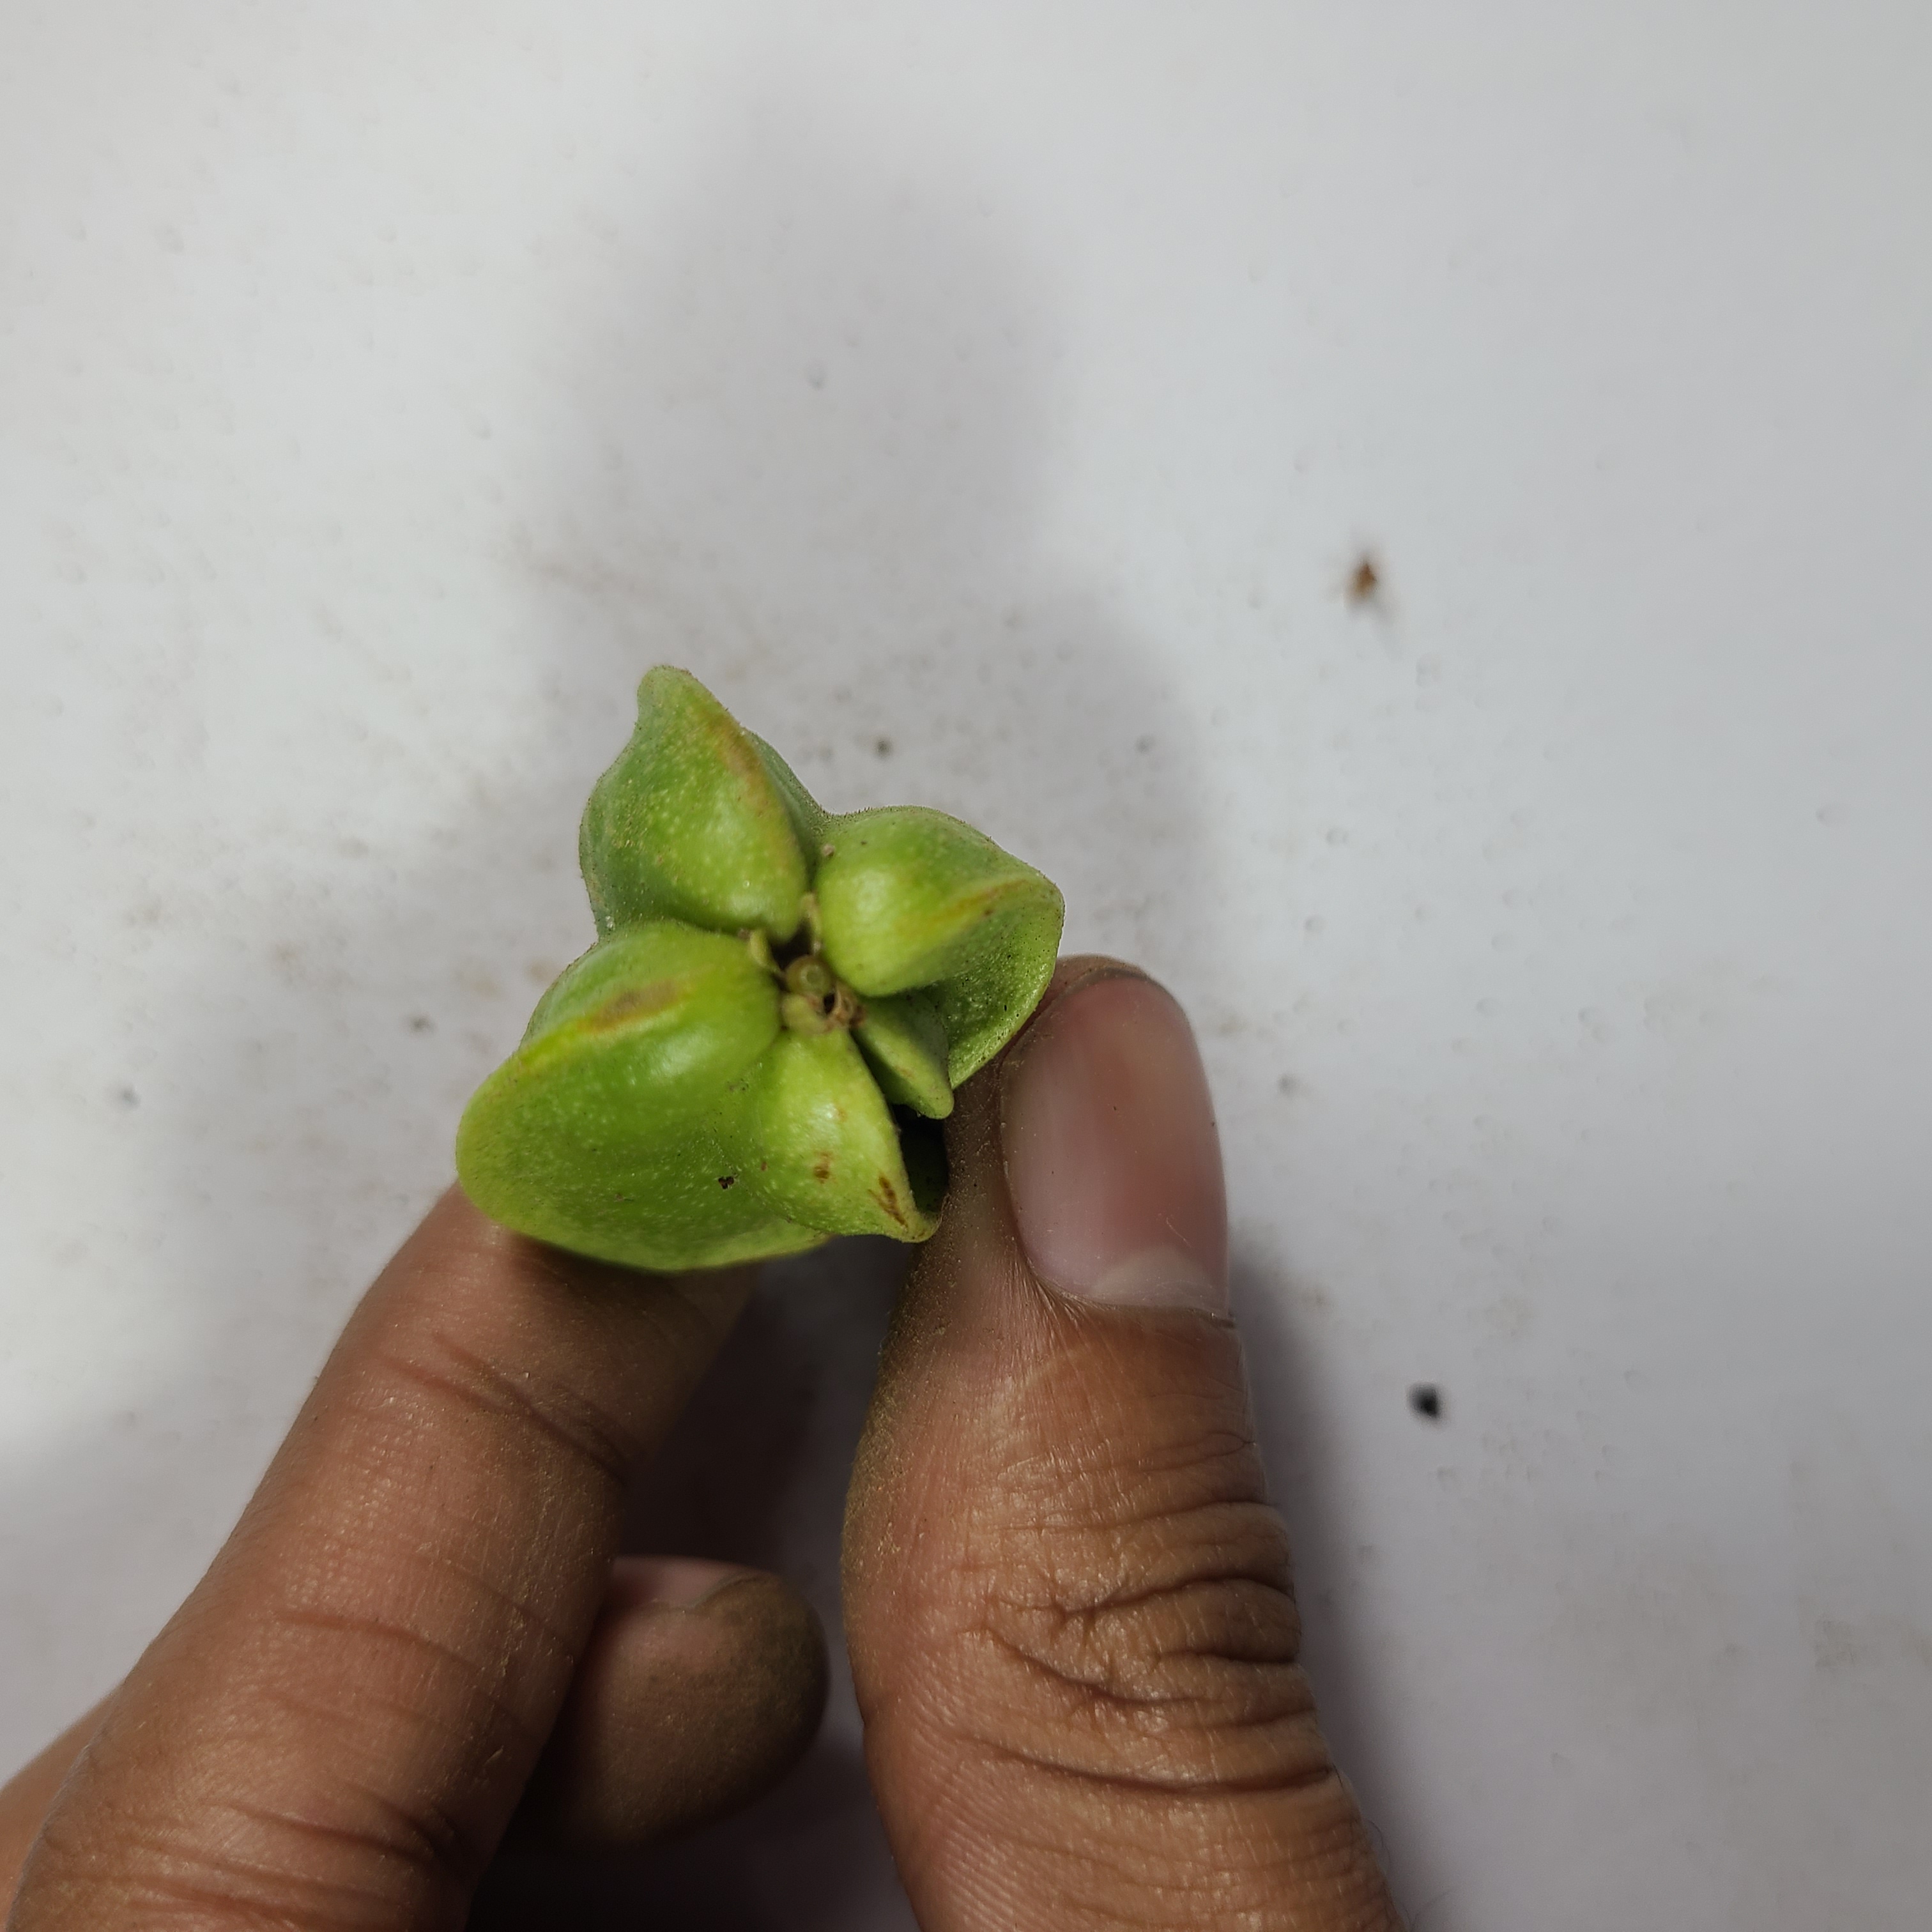
Label: Unhealthy Fruits